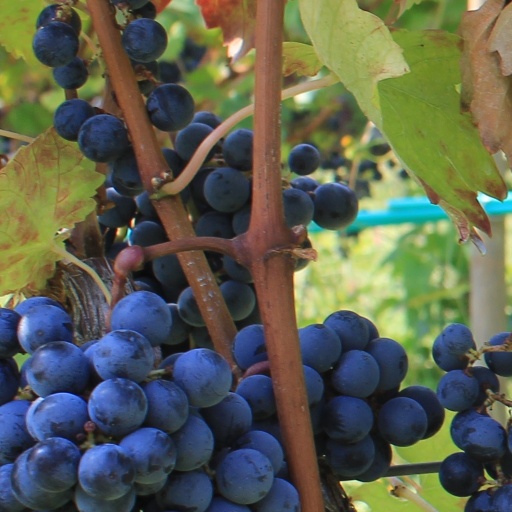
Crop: grape